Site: brandenburg
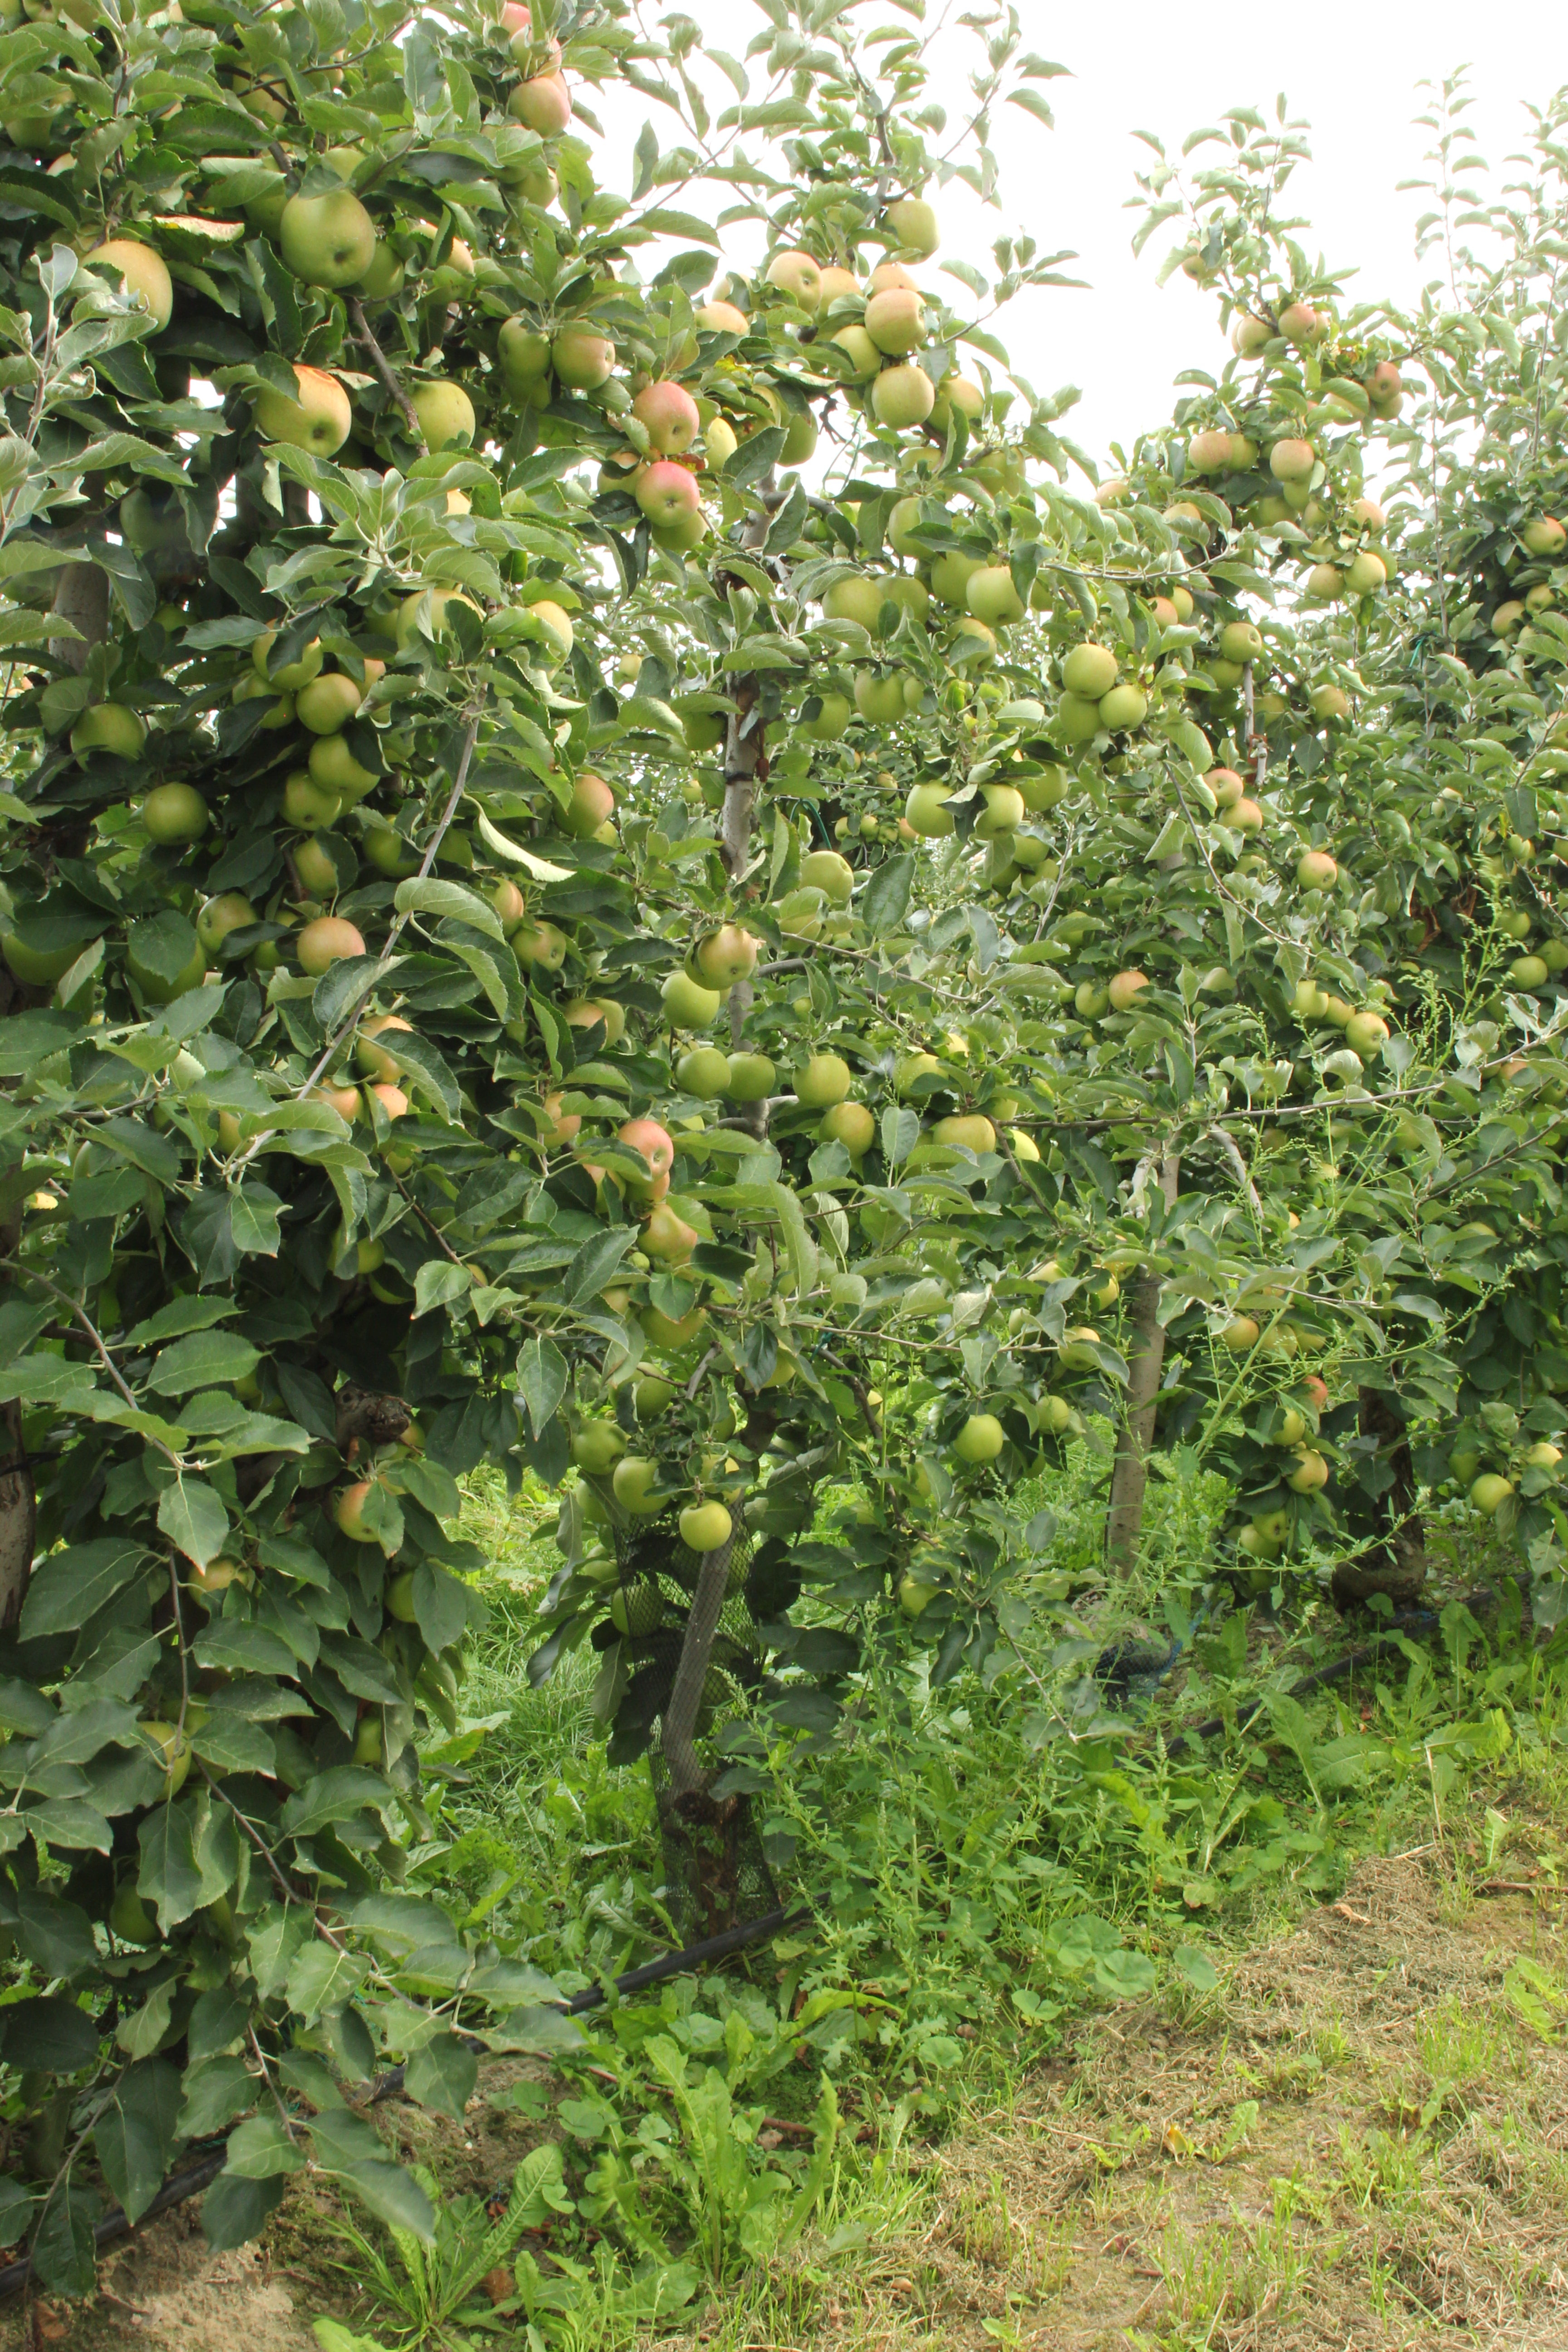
Growth stage (BBCH 87): Maturity of fruit and seed